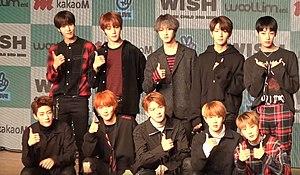
Golden Child aussi connu sous l'abréviation GolCha est un boys band sud-coréen formé en 2017 par le label Woollim Entertainment. Il se compose de dix membres : Daeyeol, Y, Jangjun, TAG, Seungmin, Jaehyun, Jibeom, Donghyun, Joochan et Bomin. Le groupe a débuté le 28 août 2017 avec le premier EP Gol-Cha!